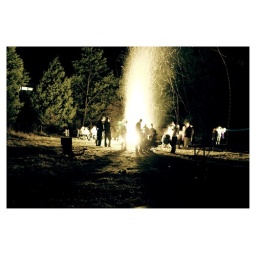
Desaturated then colour correction to increase the green in the trees/grass and the yellow of the fire.